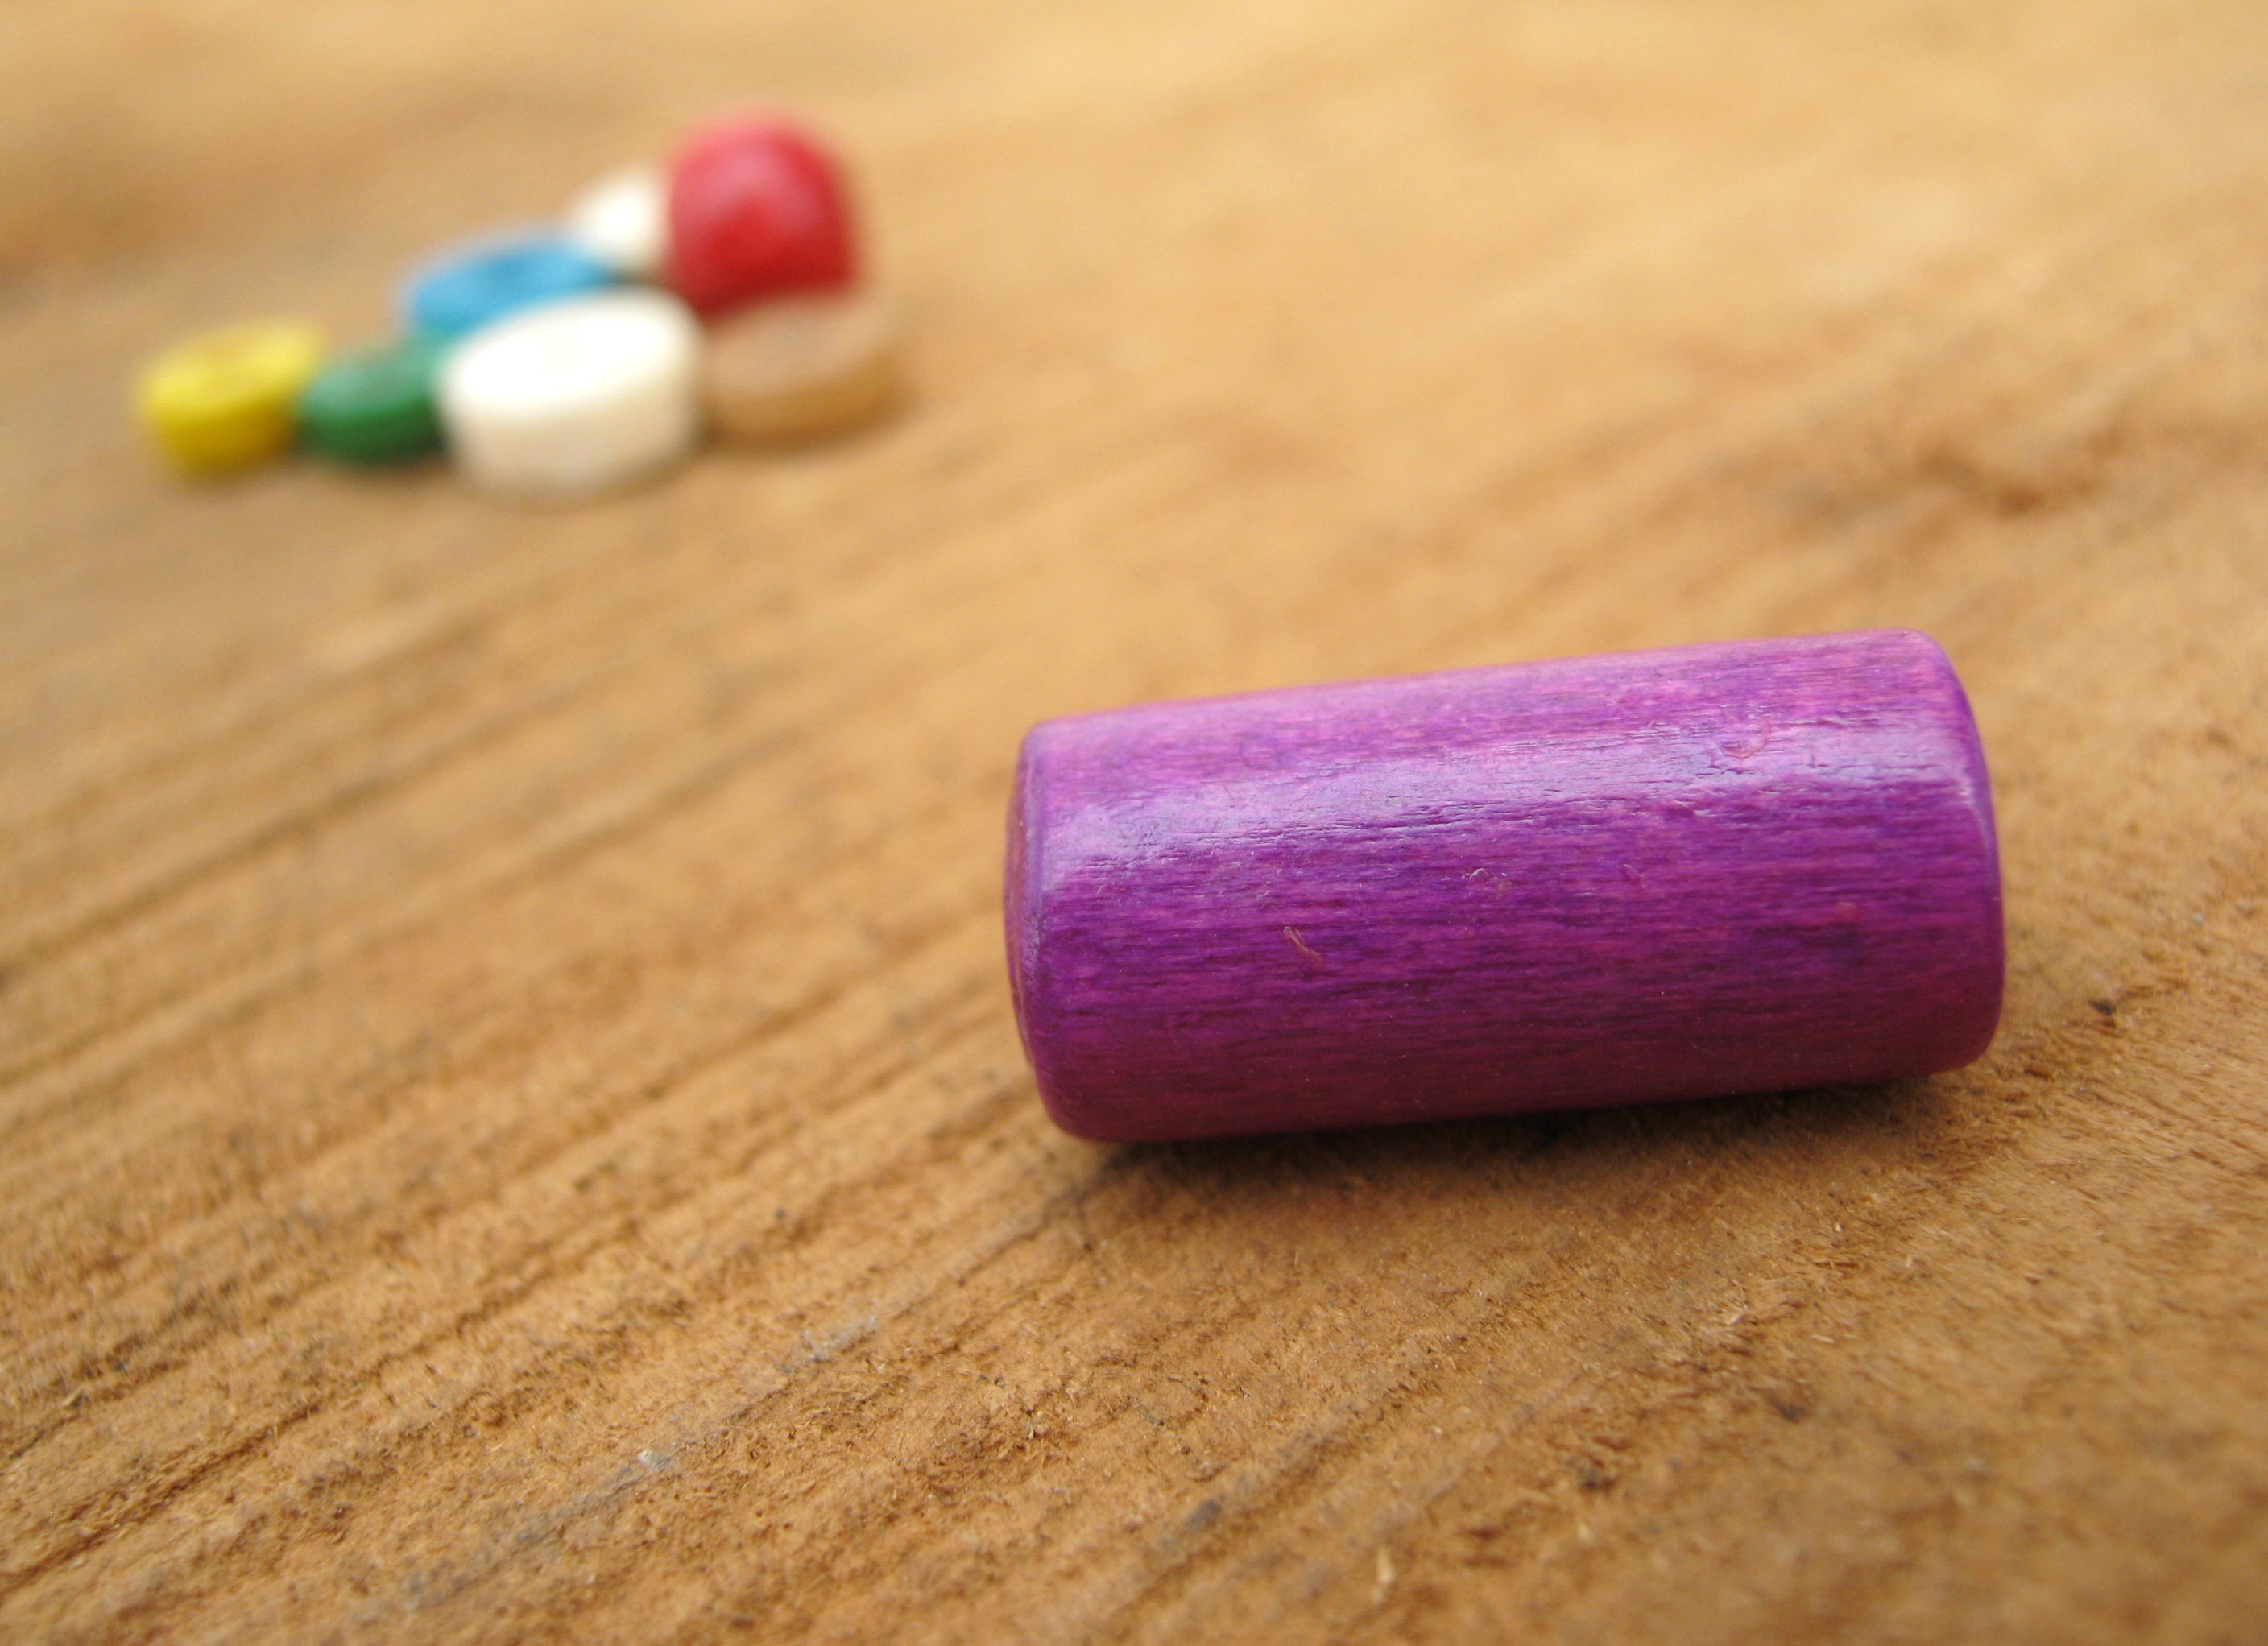
hand, wood, finger, color, lip, material, background, violet